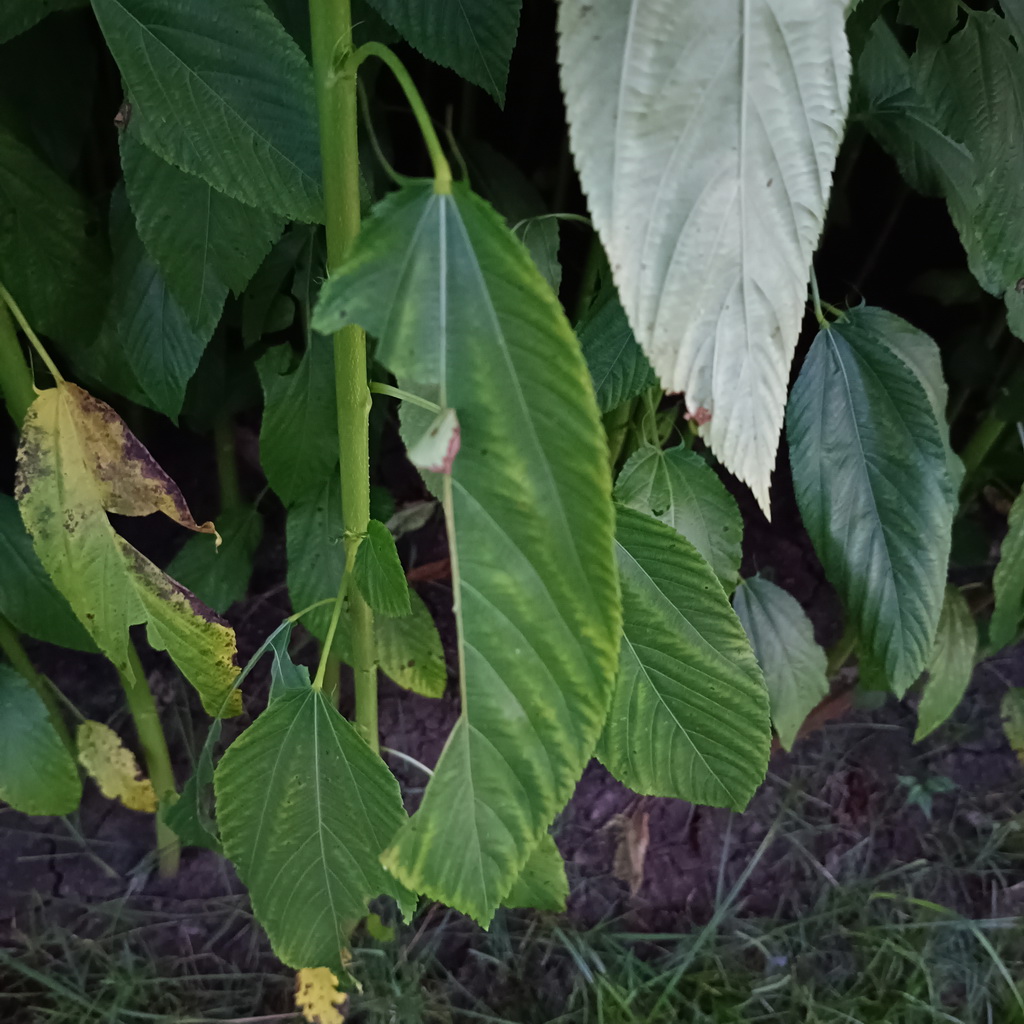
Label: Holed